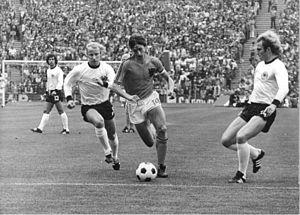
La Coupe du monde de football 1974 est la dixième édition de la Coupe du monde de football. Elle se tient en Allemagne de l'Ouest et voit le sacre de la nation hôte, qui bat les Pays-Bas en finale.
L’équipe des Pays-Bas est finaliste de la Coupe du monde de football 1974 organisée en RFA.
La finale de la Coupe du monde de football 1974 est le match de football concluant la 10ᵉ Coupe du monde, organisée en Allemagne de l'Ouest. Elle a lieu le 7 juillet 1974 à l'Olympiastadion, à Munich. L'Allemagne de l'Ouest s'impose face aux Pays-Bas par deux buts à un.
L'histoire de l'équipe des Pays-Bas de football commence au début du XXᵉ siècle avec l'invention de ce sport. La sélection a par la suite remporté l'Euro 1988 et atteint trois finales de Coupe du monde.
L'histoire du football rend compte de la naissance et de l'évolution du football, un sport collectif apparu au milieu du XIXᵉ siècle en Grande-Bretagne et devenu au siècle suivant le plus populaire au monde.
La Coupe du monde de football, ou Coupe du monde de la FIFA, est le championnat du monde des équipes nationales masculines de football. Décidée le 28 mai 1928 par la Fédération internationale de football association sous l'impulsion de son président Jules Rimet, elle a été ouverte à toutes les équipes des fédérations reconnues par la FIFA, professionnelles y compris, se distinguant en cela du tournoi olympique de football, à l'époque réservé aux amateurs.
Hendrik Johannes Cruijff, dit Johan Cruyff ou Johan Cruijff, né le 25 avril 1947 à Amsterdam et mort le 24 mars 2016 à Barcelone, est un footballeur international néerlandais, qui évoluait au poste d'attaquant, avant de devenir entraîneur.